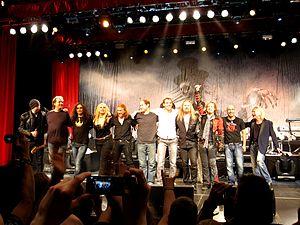
Tobias Sammet's Avantasia est un groupe de metal mélodique formé par Tobias Sammet, leader et auteur-compositeur du groupe de power metal allemand Edguy. Sammet se consacre entièrement à l'écriture, la composition, et à la production. Avantasia compte actuellement un total de huit albums studio et un album live. Ce projet mélange plusieurs genres de metal, dont principalement le power metal et le metal symphonique.